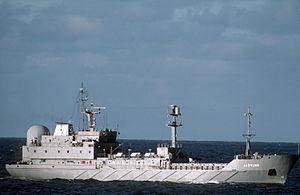
L'Alerta (A-111) est un navire collecteur de renseignements de la Marine espagnole. Ce navire a été construit dans l'ex République démocratique allemande comme un élément de la Classe Darss. Il est spécialisé dans le travail du Renseignement militaire des Forces armées espagnoles. Du fait de son immatriculation, il reçoit le nom d'Attila le roi des « Uns ».